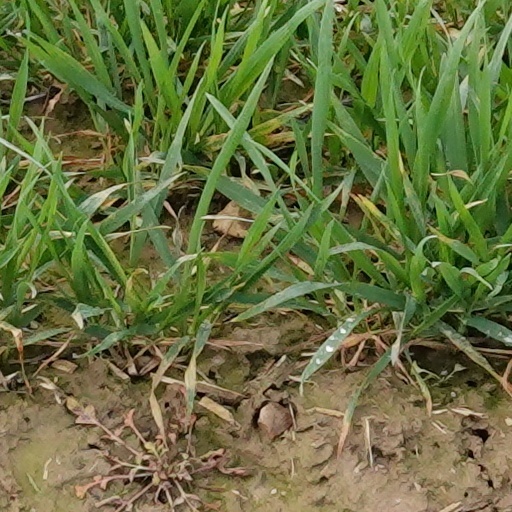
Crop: wheat